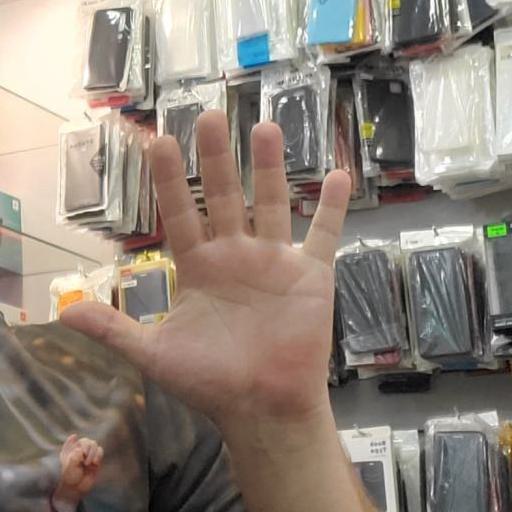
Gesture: palm